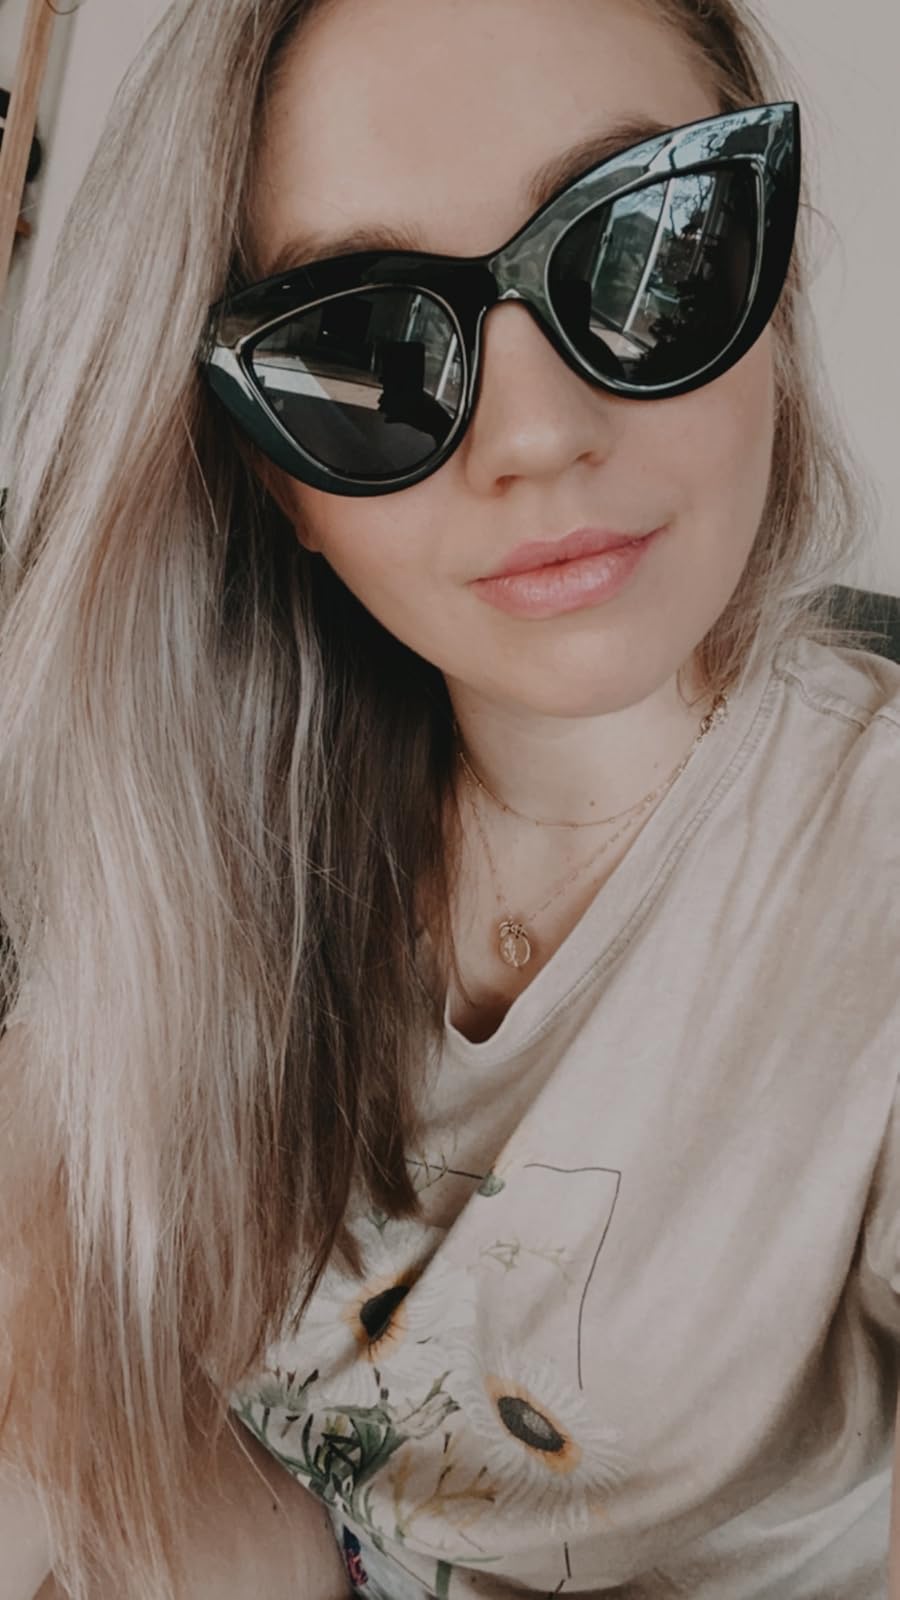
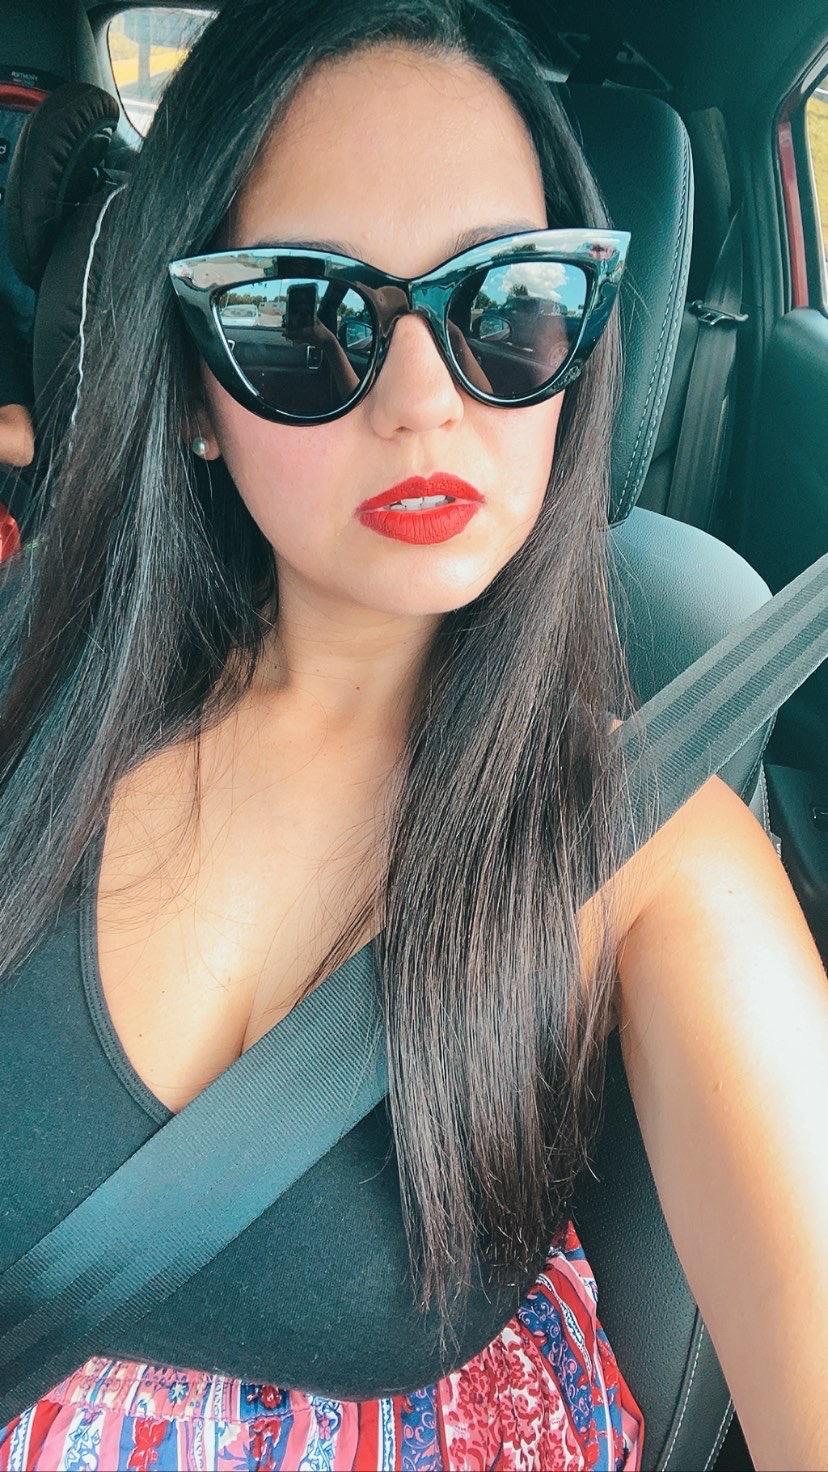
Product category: accessories_sunglasses
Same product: yes